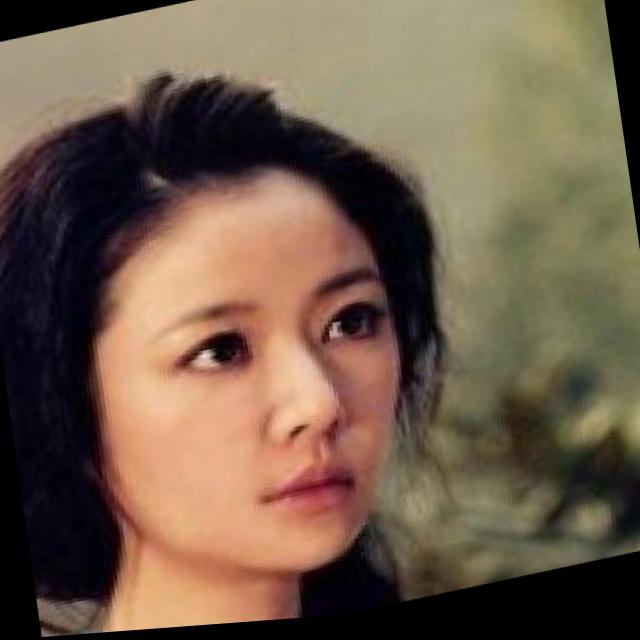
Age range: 21-44